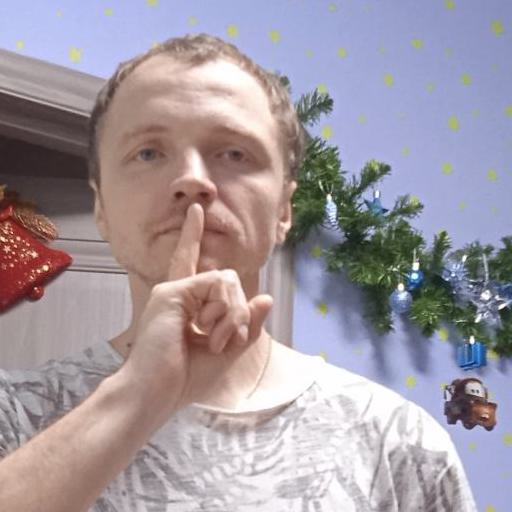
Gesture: mute